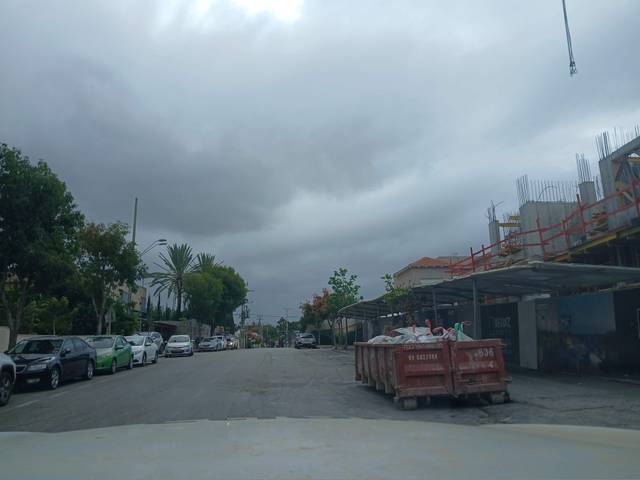
Region: Israel
Coordinates: 32.195, 34.856